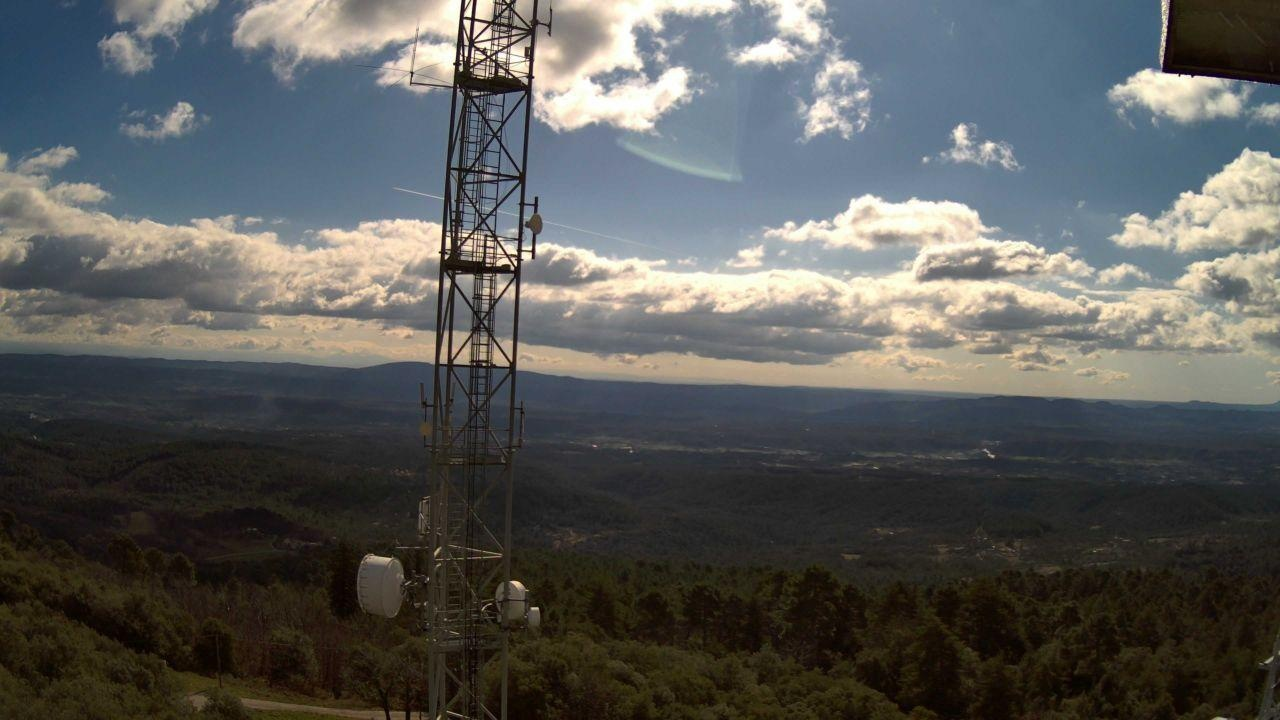
Fire: no
Smoke: yes